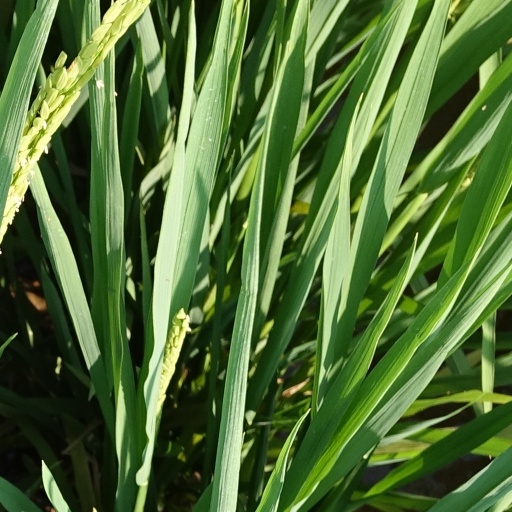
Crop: rice